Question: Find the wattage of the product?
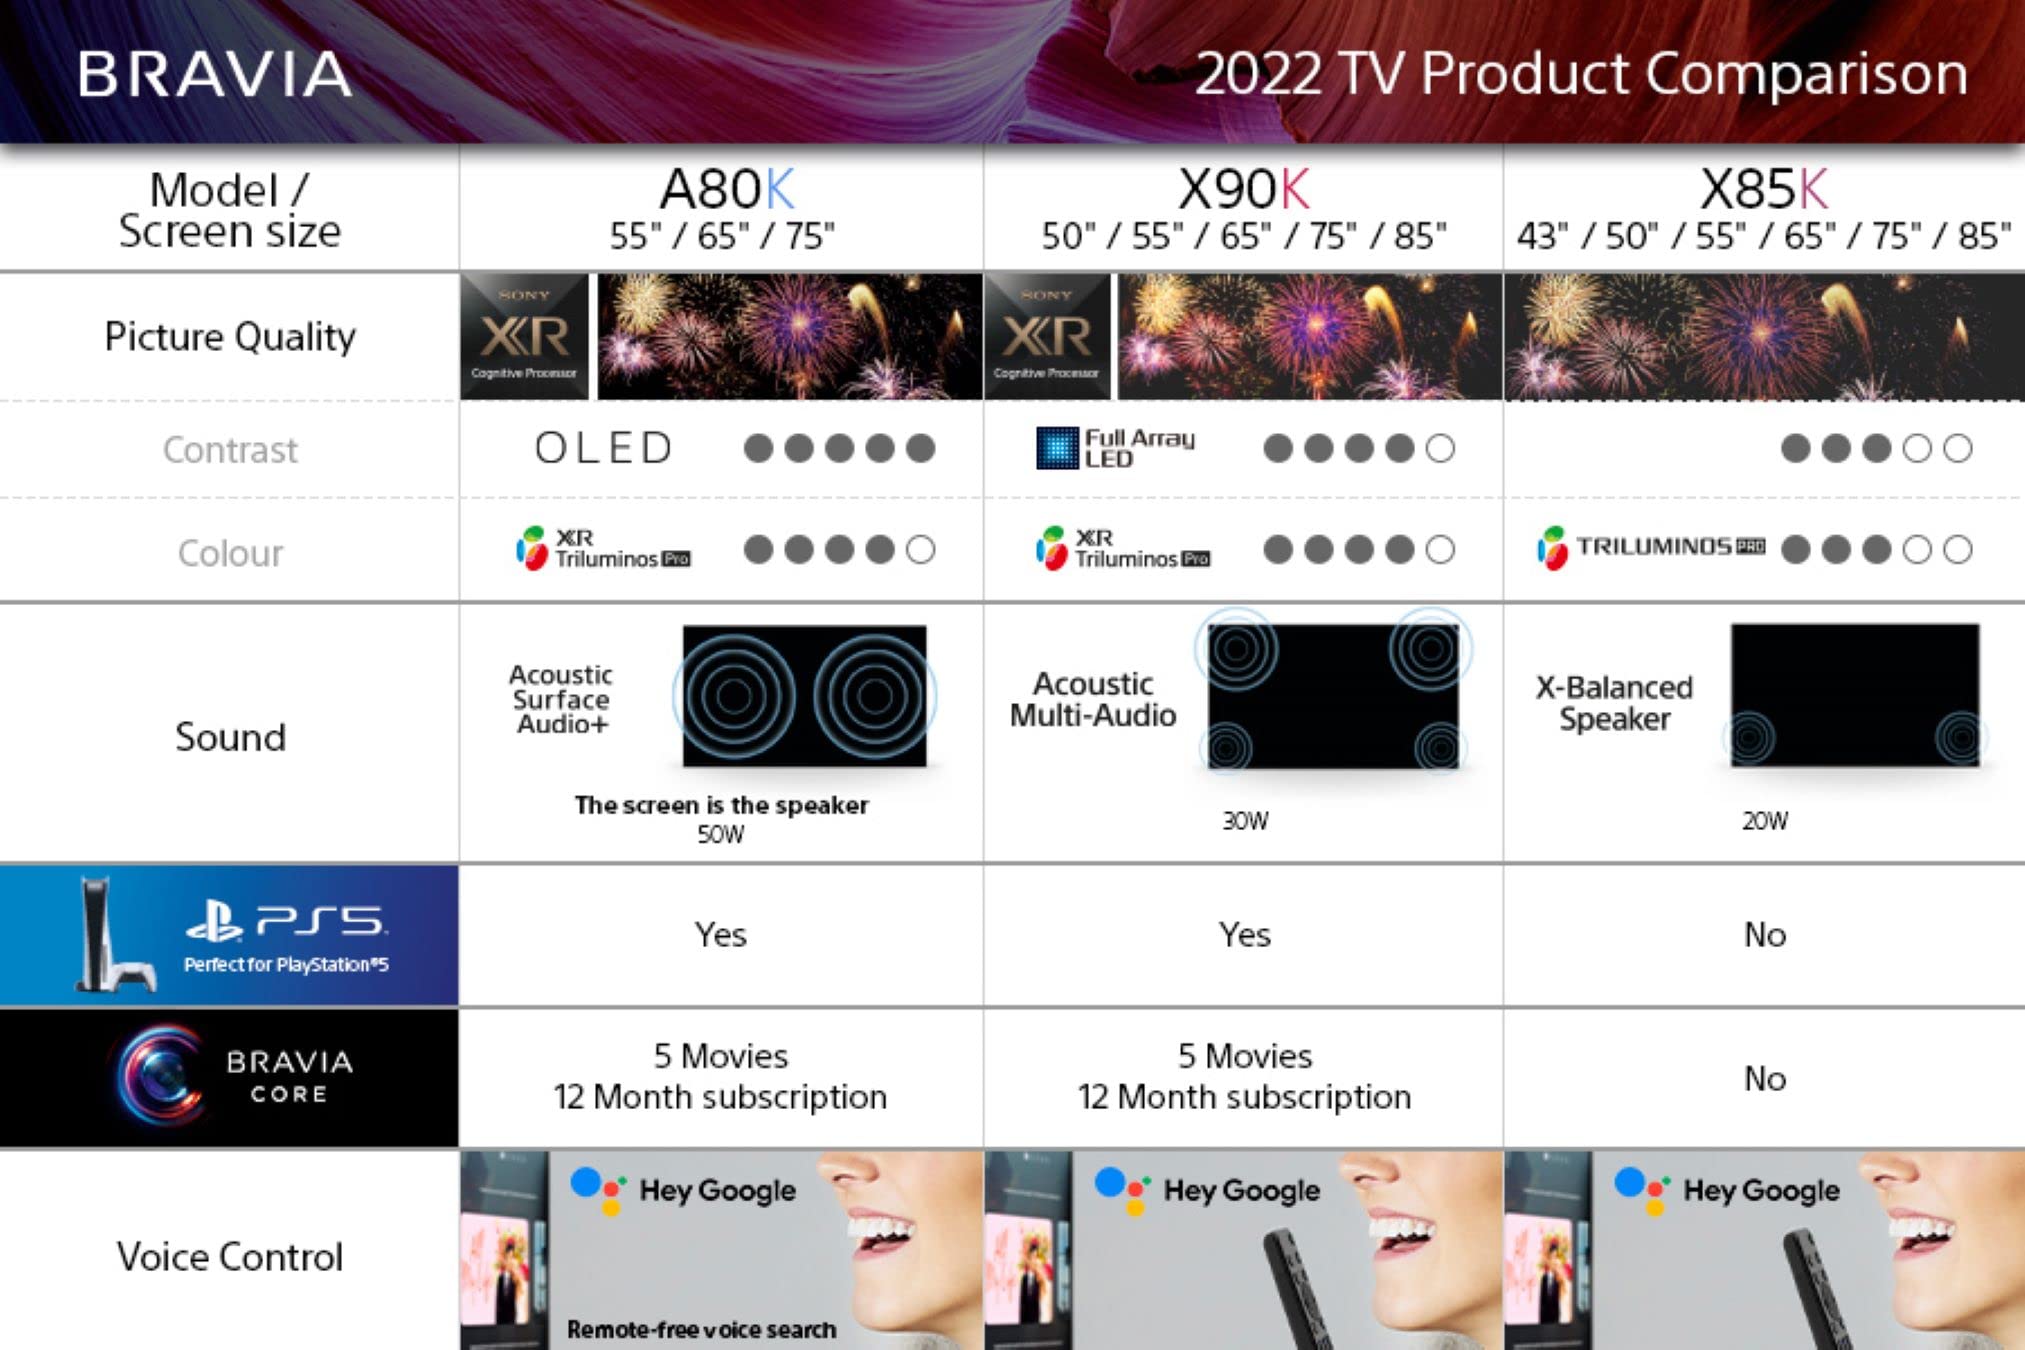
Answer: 50.0 watt